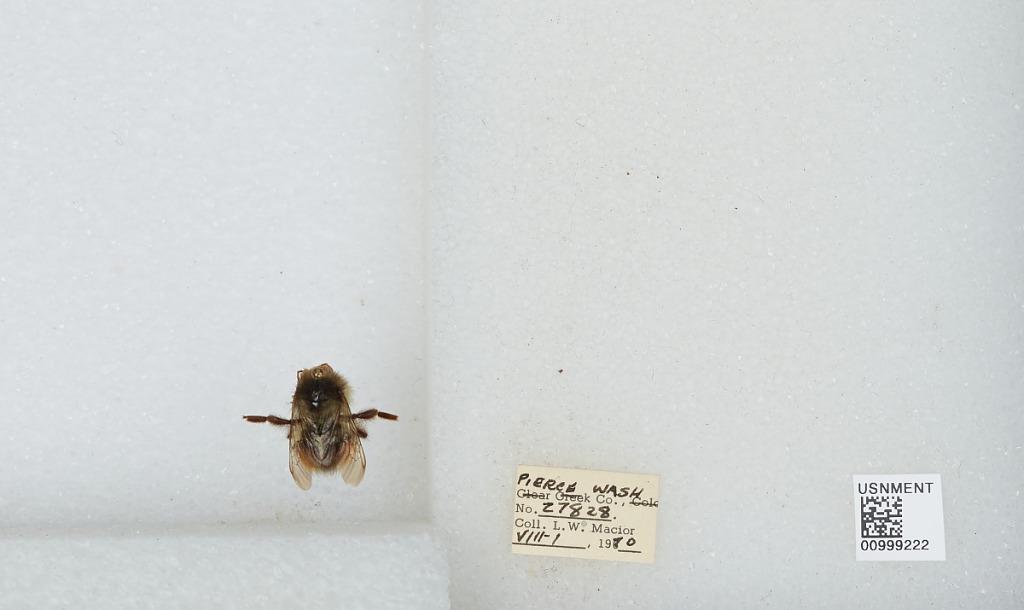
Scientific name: Bombus (Pyrobombus) melanopygus Nylander
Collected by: L. Macior
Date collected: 1970-8-1
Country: United States
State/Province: Washington
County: Pierce
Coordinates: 47.05, -122.12